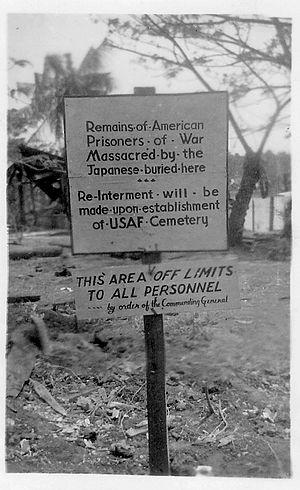
Le massacre de Palawan se déroule le 14 décembre 1944 durant la Seconde Guerre mondiale près de la ville de Puerto Princesa sur l'île de Palawan aux Philippines. Des prisonniers de guerre alliés, emprisonnés sur place, sont tués par des soldats de l'armée impériale japonaise lors d'un raid aérien américain.